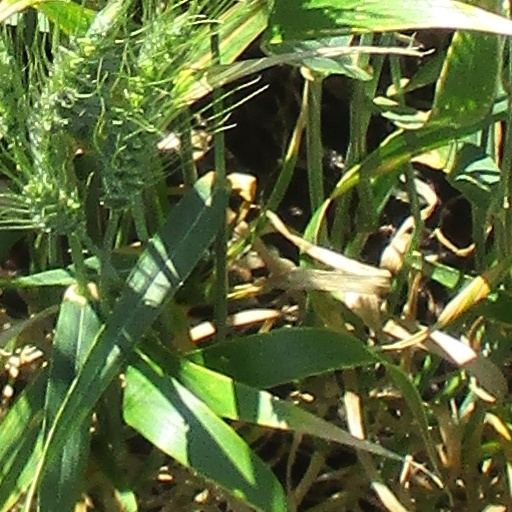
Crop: wheat